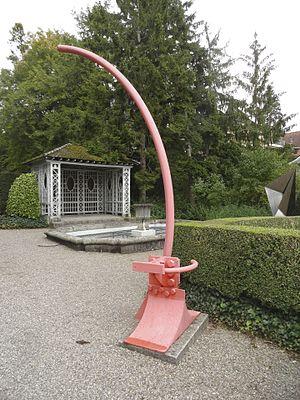
Zollikon est une commune suisse du canton de Zurich.